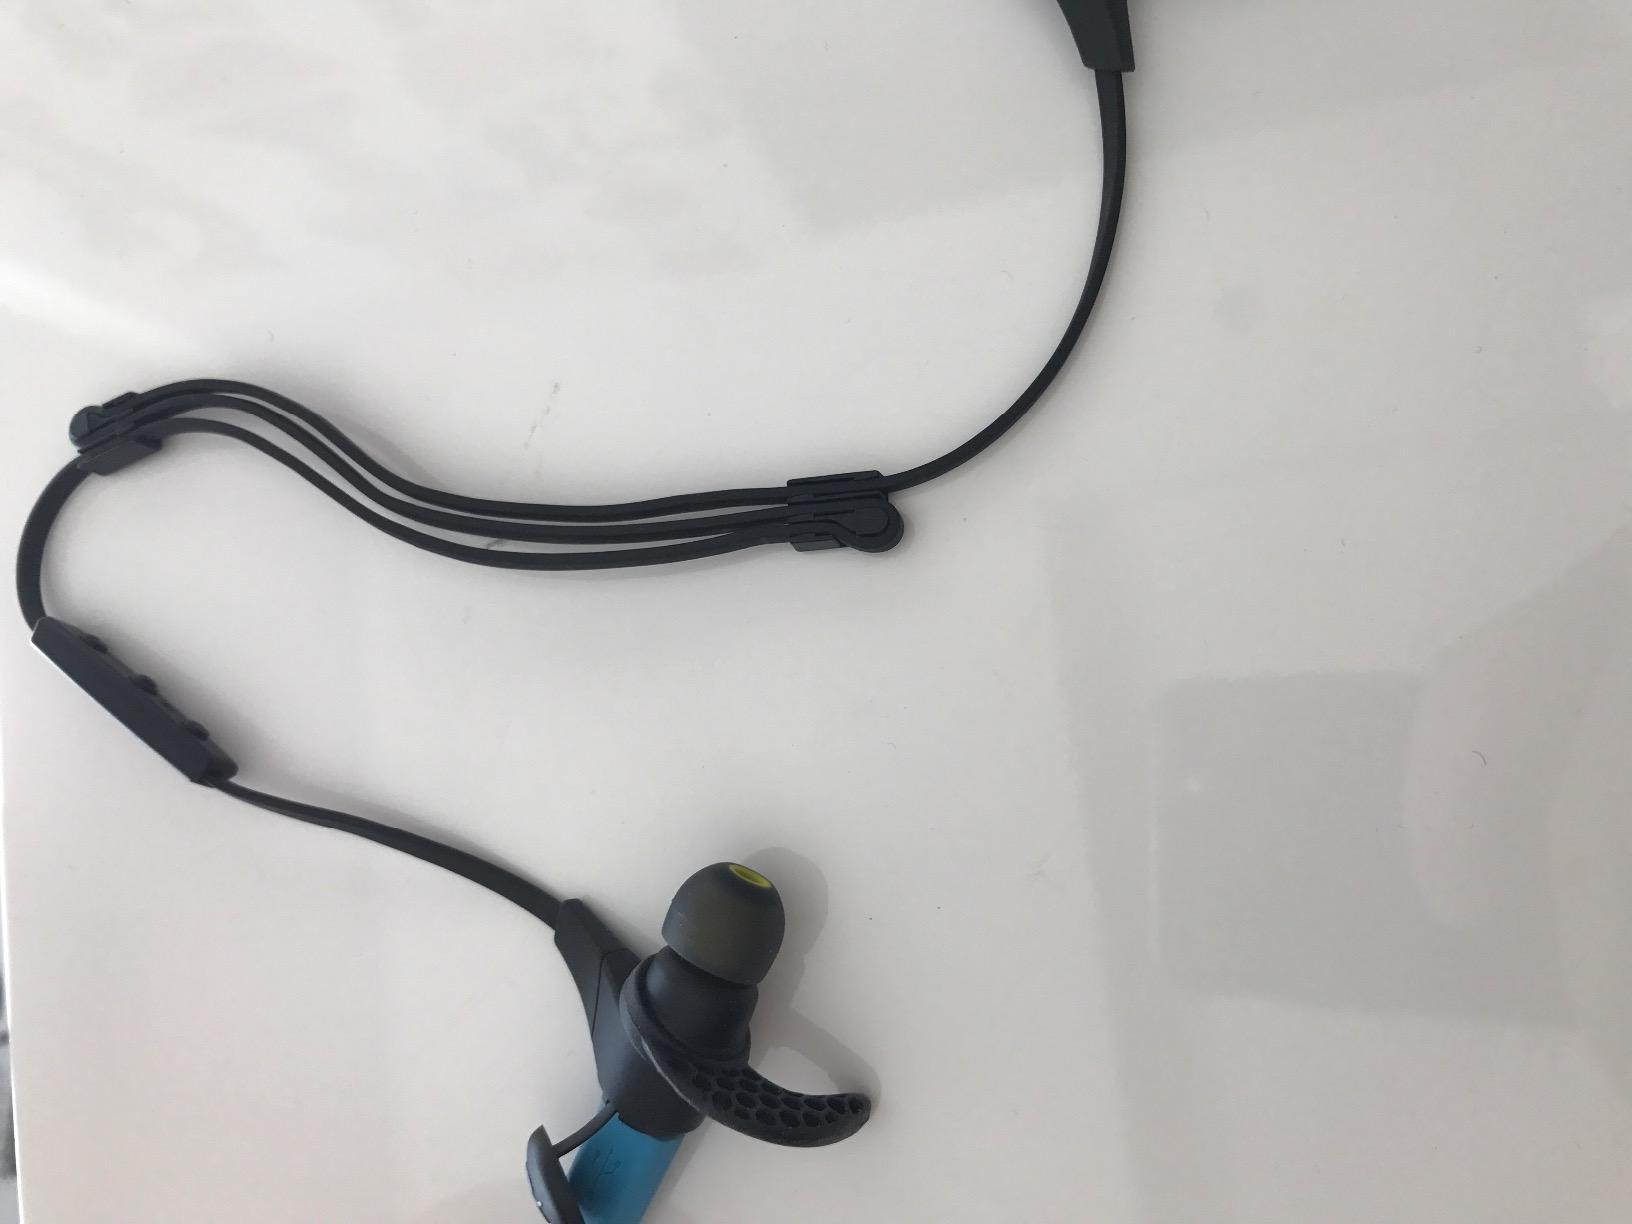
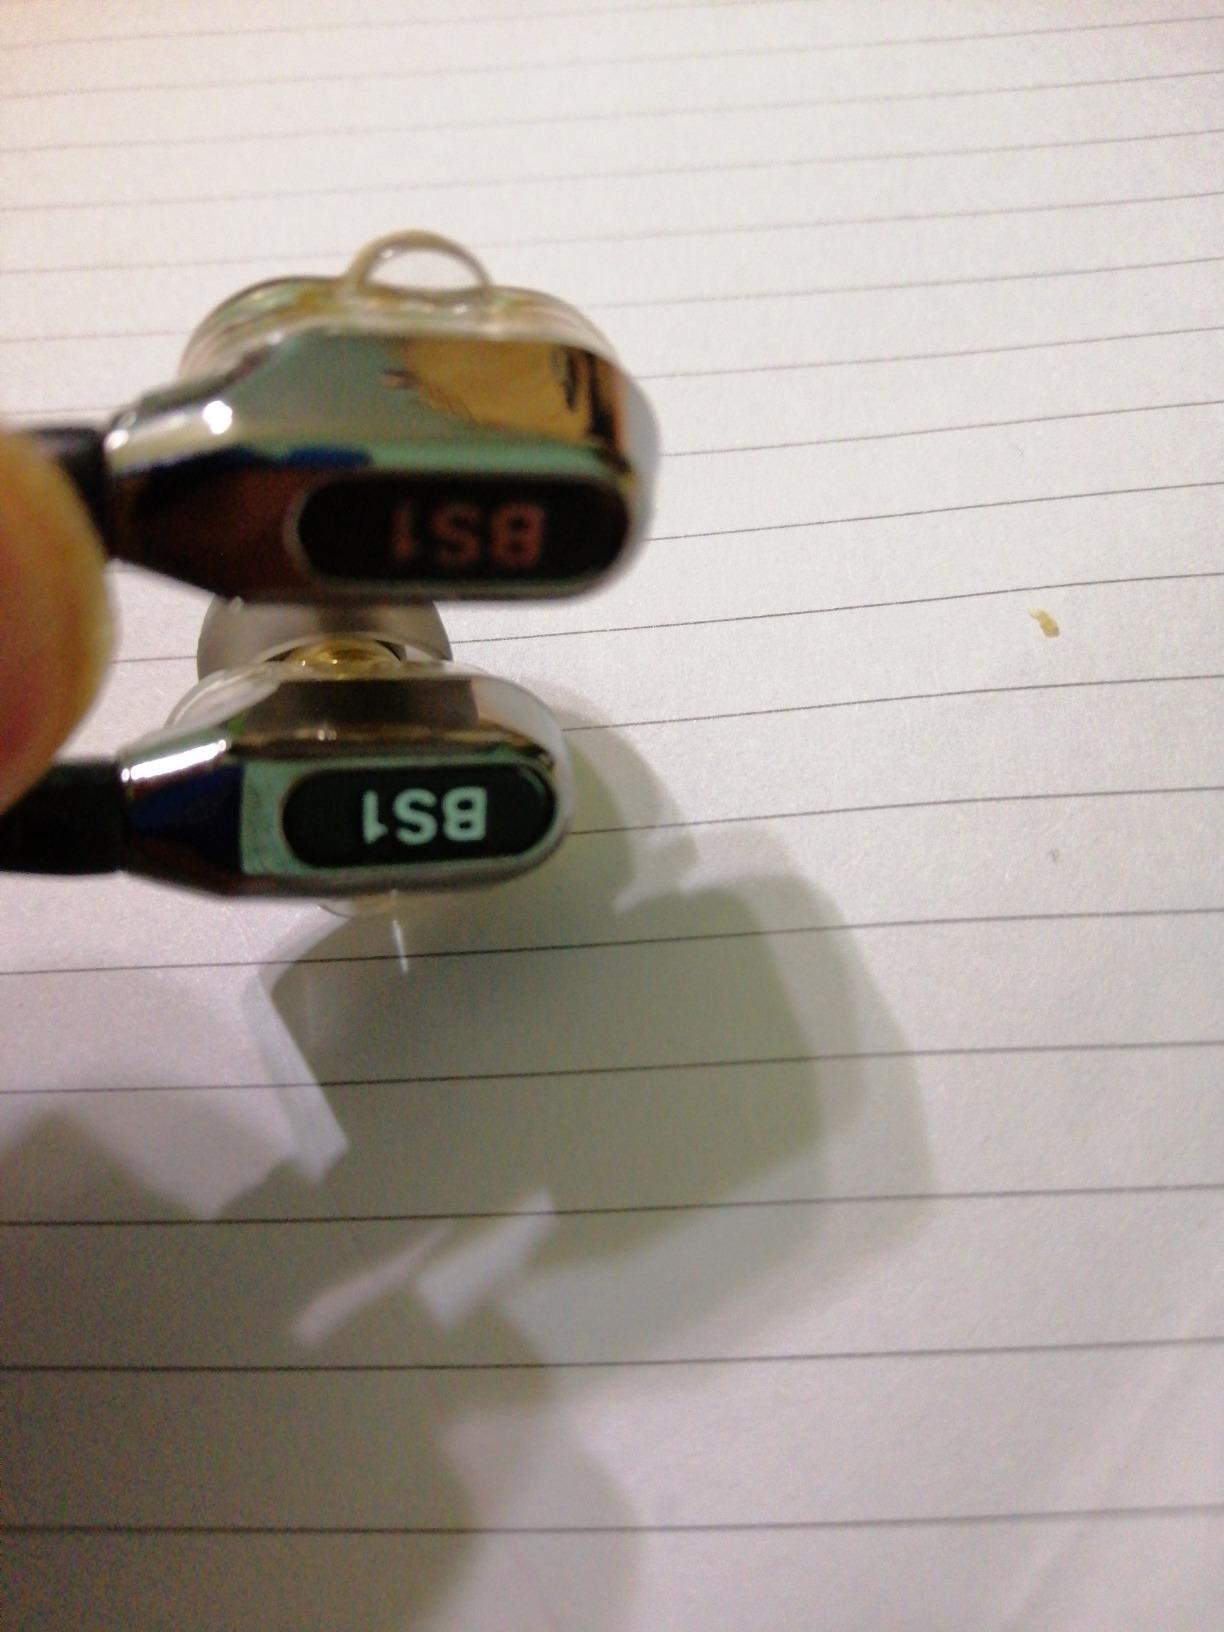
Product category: headphones
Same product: no